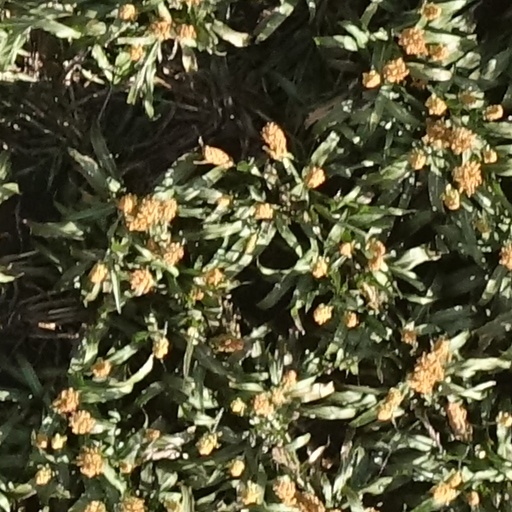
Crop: sorghum